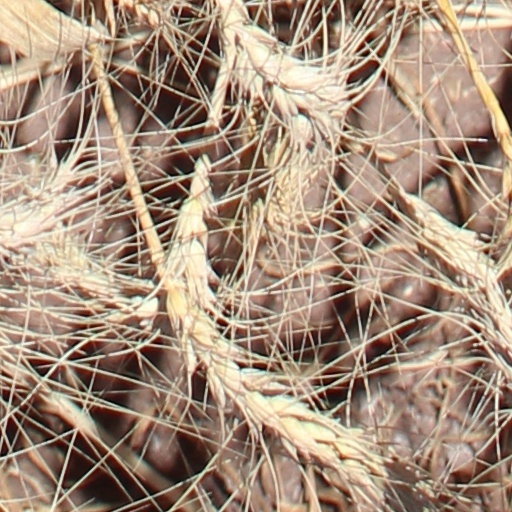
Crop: wheat